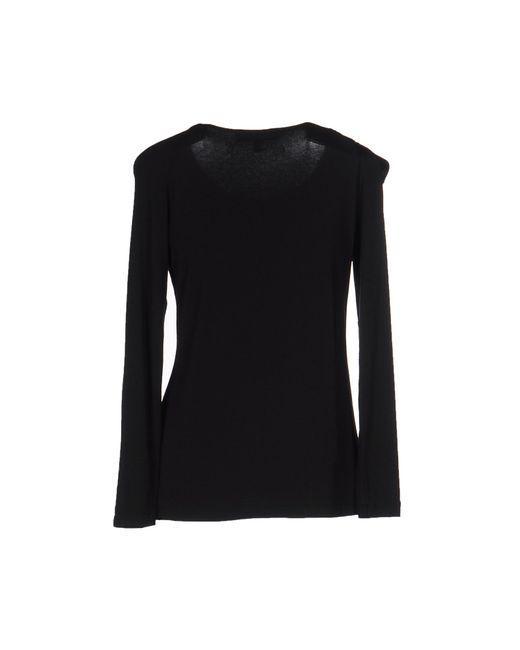
schwarzes Top mit langen Ärmeln und Rundhalsausschnitt